Four Whiteheads of Mount Shang

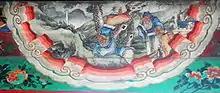
"Shangshan Four Hermits" from the Long Corridor

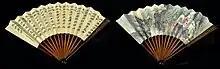
"Four Whiteheads of Mount Shang", depicted on fan

Soon after establishing the Han dynasty, the new emperor, Emperor Gaozu of Han, was eager to recruit talented persons. In 196 BCE Gao even issued a decree to the effect that any official knowing of a virtuous man must so report on penalty of being fired (unless that man were too old or sick). Sometime before or after that, Gao attempted to obtain the services of the Four Whiteheads of Mount Shang: Master Dongyuan, Qi Liji, Master Xiahuang and Mr. Lu Li. ("Huang and Qi", 黃綺, was a poetic shorthand for these four, as used by Tao Yuanming.) During the time of troubles which characterized the Qin dynasty (221 to 206 BCE), these four had entered into a life of seclusion on Mount Shang. They were old and had white hair and beards: thus they were known as the Four Whiteheads of Mount Shang. Liu Bang (the future emperor Han Gaodi) was well aware of the reputation of these four sages, and when he became emperor Gao, the four refused his ardent entreaties to assume positions of importance in his newly established government. When the question of who was to be imperial heir came up, two of Gaodi's women both advocated for their own son: Lu Hou for Ying and Qi for her own son. Gao favored Qi's son, as he thought the youth embodied more of his personality. Lu Hou got the advantage: she went to the powerful official Zhang Liang, who said, “His Majesty had long heard about the Four Whiteheads of Mount Shang and wanted to invite them to serve the country. However, they refused. If the Crown Prince could obtain the support of the Four Whiteheads of Mount Shang, then His Majesty would not depose him.” Lu Hou then applied her forces of persuasion. The Four Whiteheads of Mount Shang showed up at court. The four agreed that according to the Confucian precepts of filial piety, as the elder son the future Huidi should succeed to the rulership, and that furthermore Liu Ying's nature was benevolent and compassionate. Gaodi noticed the presence of four elders with white hair and white beards at his court, and inquired as to their identity. Upon finding out who they were and what their position was, Gaodi went to Lady Qi and told her: “I cannot appoint your son as the successor because the Crown Prince has already obtained the support of such capable people. His position is firmly entrenched.”